Rafael Lopes

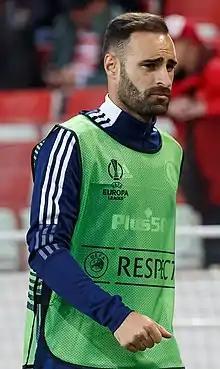
Lopes with Legia Warsaw in 2021

Rafael Guimarães Lopes (born 28 July 1991) is a Portuguese professional footballer who plays as a forward for Polish club Wieczysta Kraków.